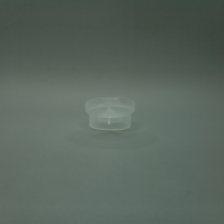
Color: white/transparent
Cap type: flip-top cap